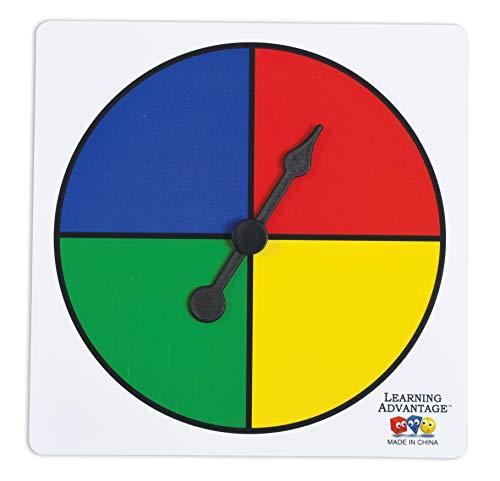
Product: Learning Advantage Four-Color Spinners - Set of 5 - Game Spinner - Write On/Wipe Off Surface for Multiple Uses
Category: Toys & Games | Games & Accessories | Game Accessories | Game Pieces
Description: MANY APPLICATIONS -- Use Four Color Spinners to create your own games or make decisions.
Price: $5.67
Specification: Product Dimensions:         5 x 5 x 0.5 inches ; 0.8 ounces    |Shipping Weight: 1 ounces (View shipping rates and policies)|Domestic Shipping: Item can be shipped within U.S.|International Shipping: This item can be shipped to select countries outside of the U.S.  Learn More|ASIN: B00KQ69H7A|Item model number: 7352|    #18    in Game Pieces